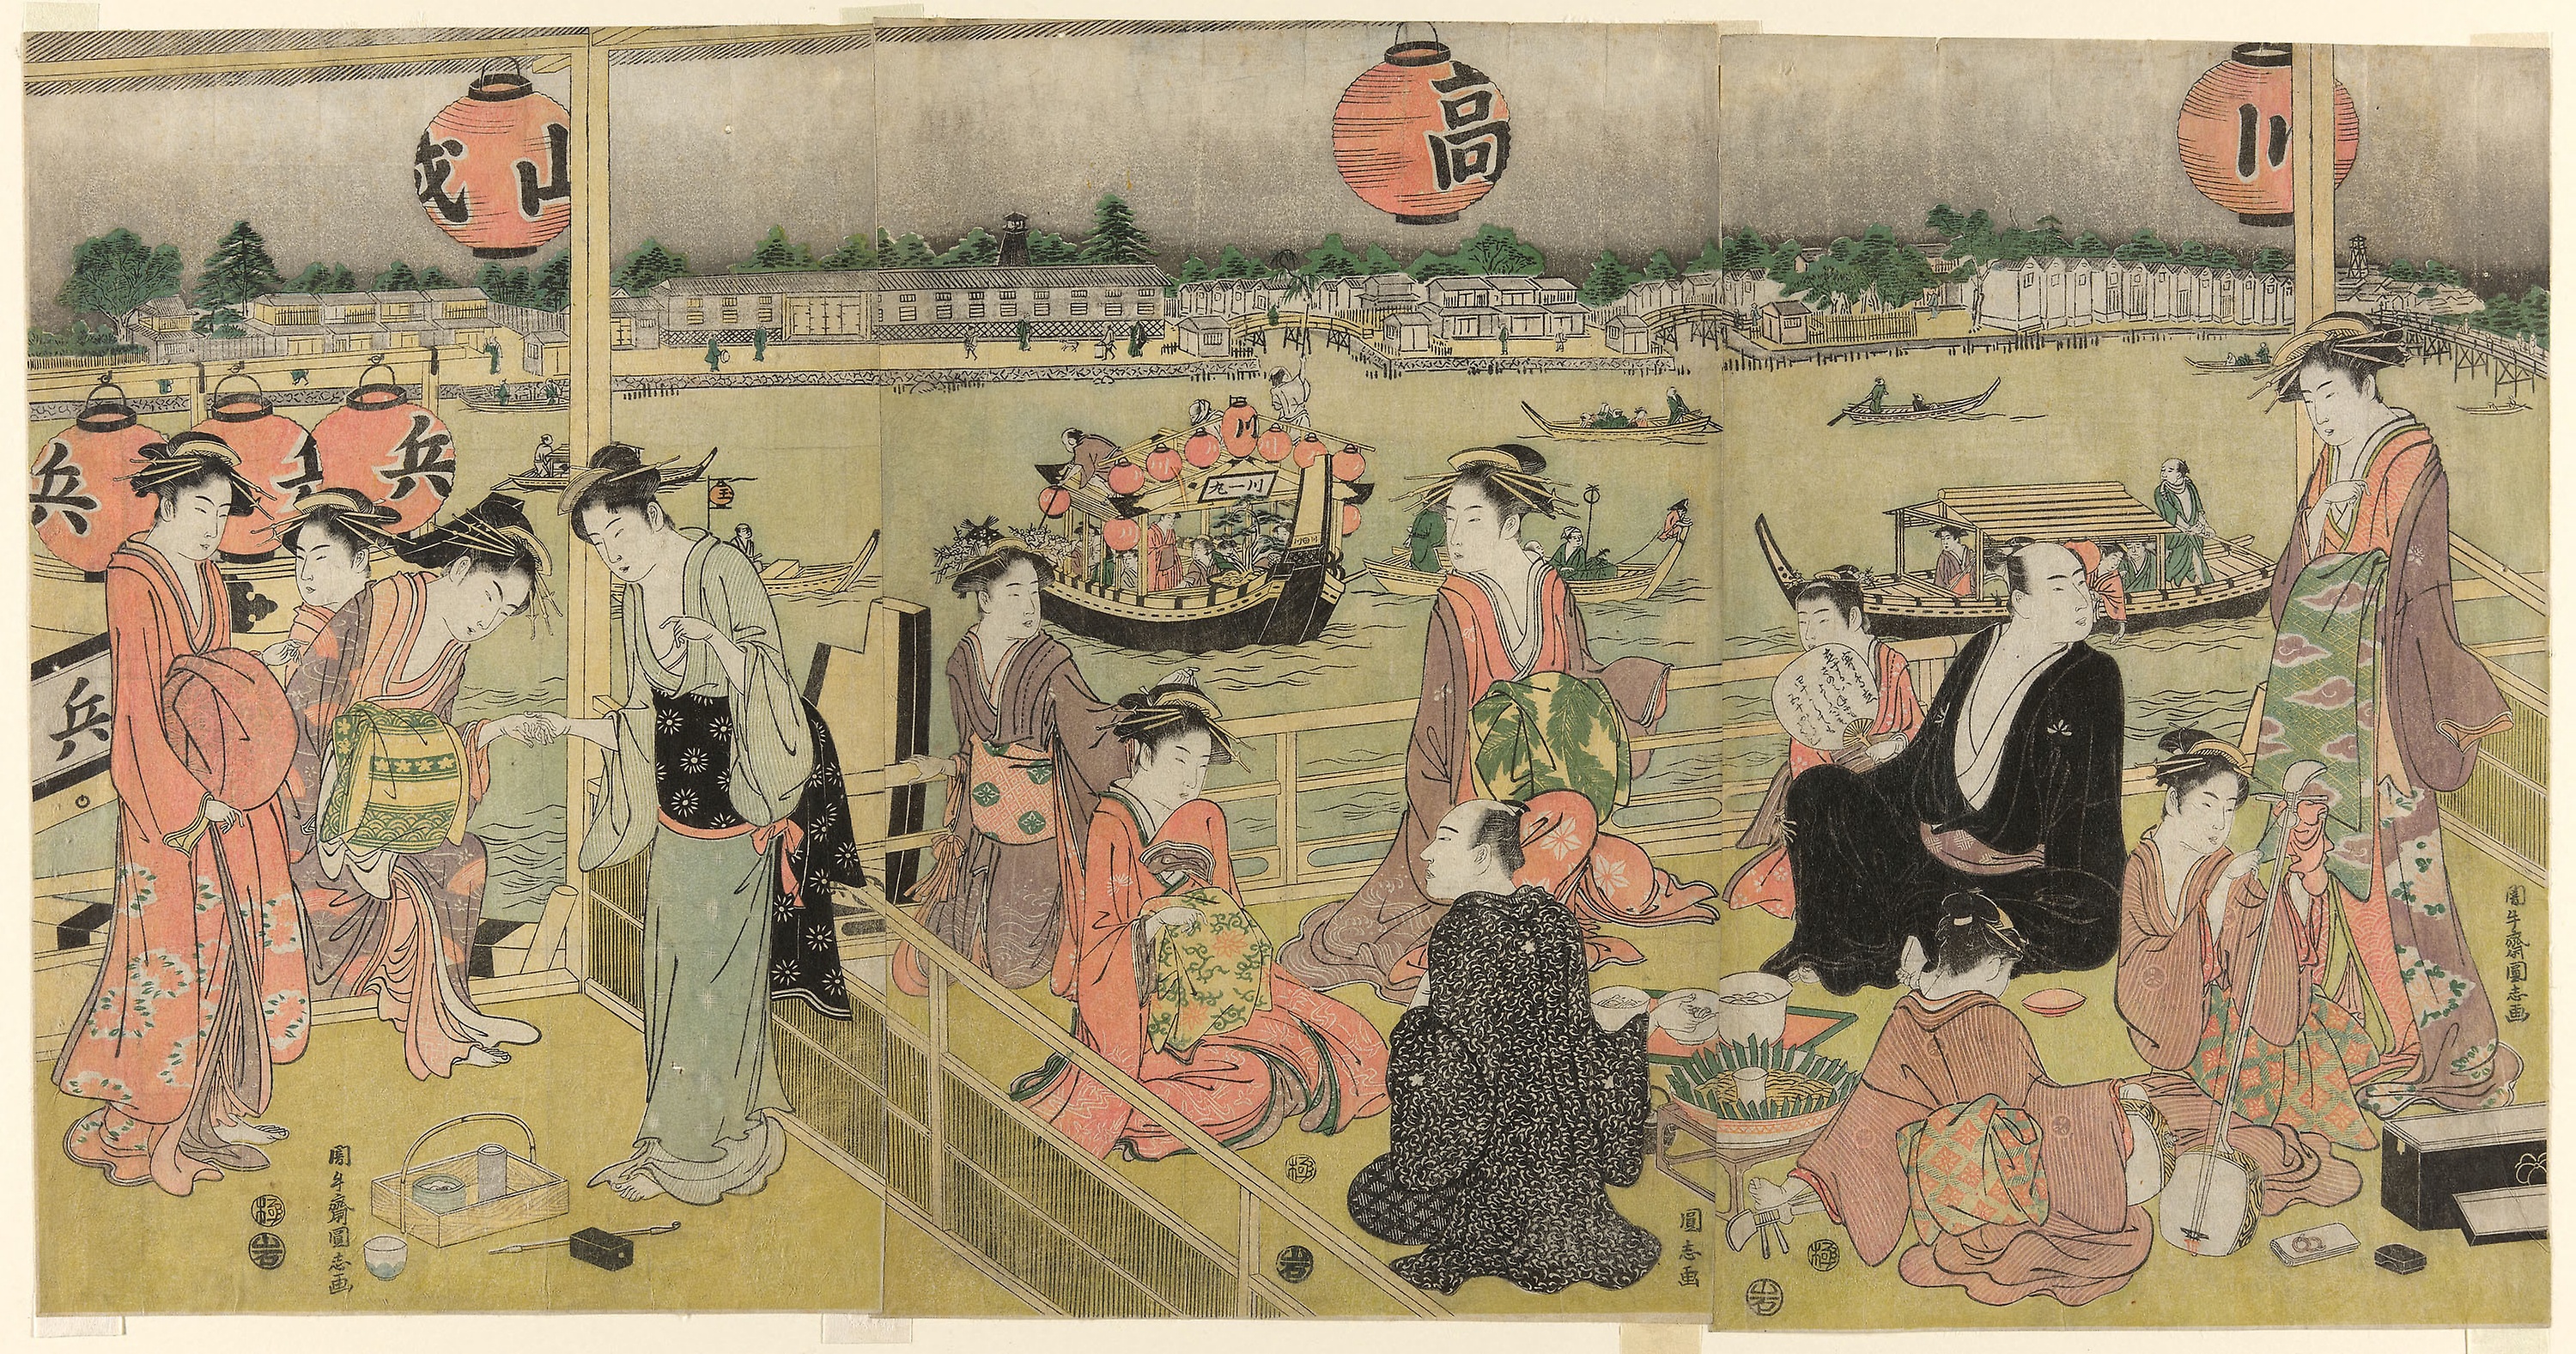
art, tapestry, history, mural, illustration, painting, artwork, pattern, middle ages